Jim Beattie (baseball)

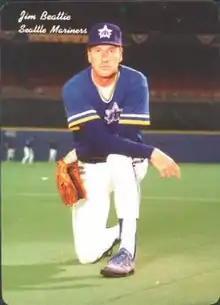
Beattie with the Mariners in 1986

James Louis Beattie (born July 4, 1954) is an American former professional baseball pitcher who played for the New York Yankees and Seattle Mariners from 1978 to 1986. He also served as the Montreal Expos' general manager from to , and was the Baltimore Orioles' general manager with Mike Flanagan from to . As of , Beattie served as a professional scout in the Toronto Blue Jays organization through the 2018 season. Beattie retired from his decades-long career in MLB at the end of the 2018 season. Beattie starred in baseball and basketball at South Portland High School in South Portland, Maine.